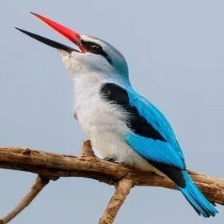
Species: WOODLAND KINGFISHER
Scientific name: HALCYON SENEGALENSIS